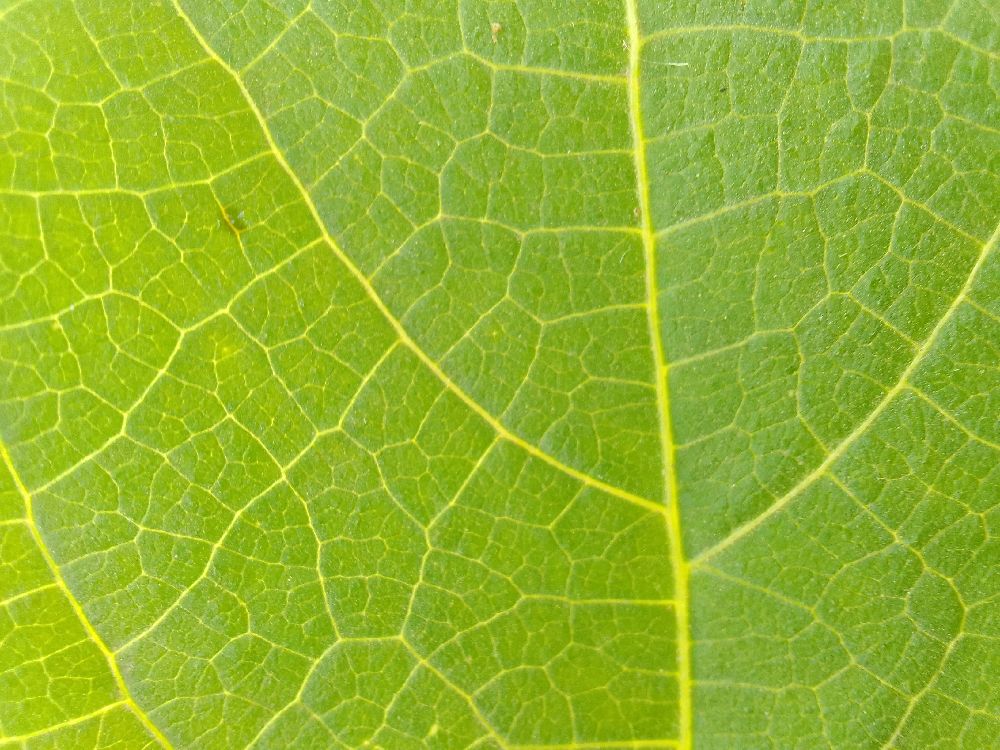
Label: healthy